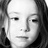
Emotion: neutral